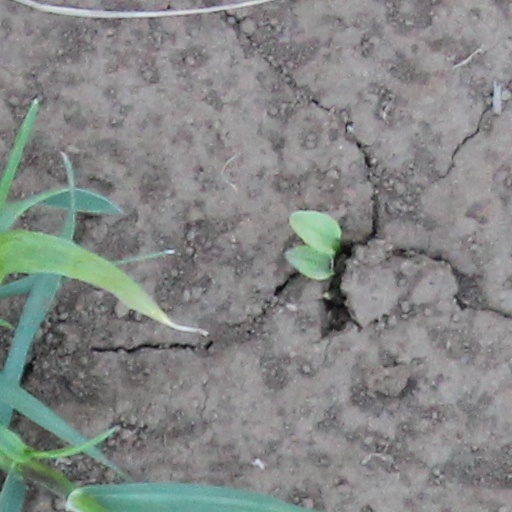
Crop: wheat